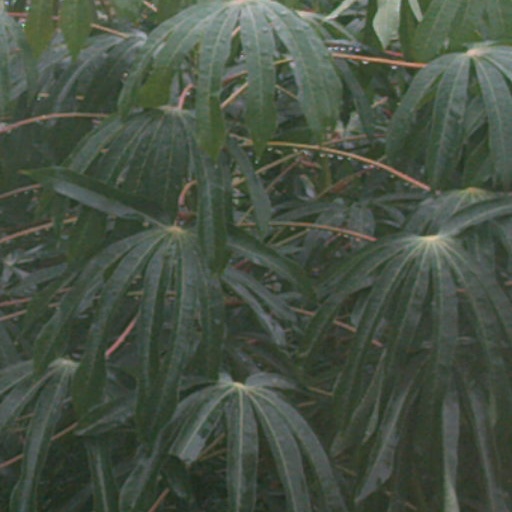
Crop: cassava